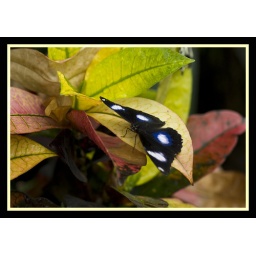
I couldn't see so many black coloured butterflies in the building but I could take this photo of one.